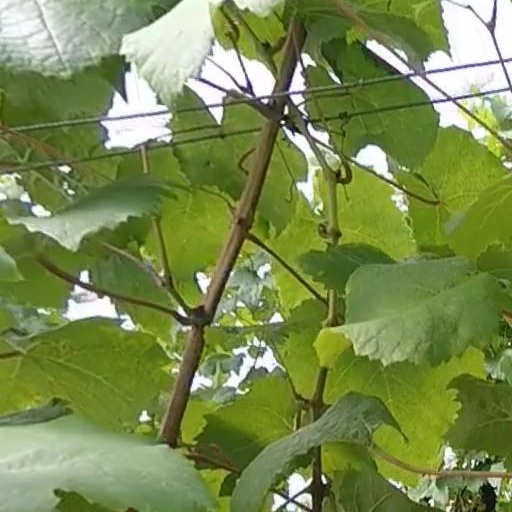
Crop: grape